Fergus Falls, Minnesota

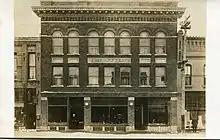
Hotel Kaddatz, Fergus Falls, Minnesota, 1920

Almost as soon as the foundational structure of the town was laid, an influx of Norwegian immigrants arrived, by way of the Scandinavian migration of Chicago and Minneapolis, often on the Great Northern Railway. Primarily dairy farmers, they established numerous Lutheran churches in the area. The Lutheran Brethren (Church of the Lutheran Brethren of America) established an academy in Fergus Falls, which today operates a private high school, theological seminary and mission society, with an office in Fergus Falls. The pietistic, low-church Lutherans constituted one cultural center of the Norwegian-German community, while the high-church First Lutheran constituted a separate center, which attracted a more upwardly mobile class of parishioner.